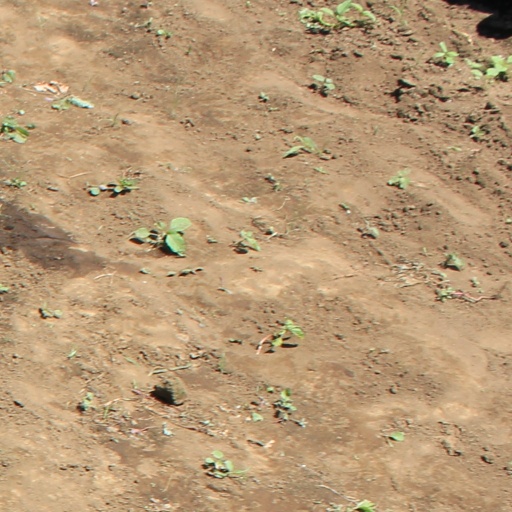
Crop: soybean